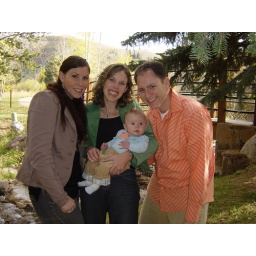
Here we are in Vail... with the camera sitting on top of an electrical box. There's mountains in the background.